Köprülü Library

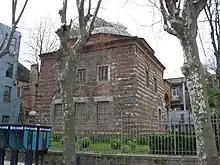
Back side of the library

The Köprülü Library was the first example of an independent library structure in Istanbul. It is located in a garden, whose three sides are surrounded by streets and is constructed with alternating stones and bricks. It is covered by a dome placed on an octagonal rim on the outside with a pendentive square plan. The arcade part, which is reached by a four-step staircase in the western section of the library, was moved to the front and has assumed a T-shape. There is a diamond-shaped head placed on top of six marble pillars, spire arch arcade is covered with four domes. The library is accessed through a low-pitched door in the central axis of the arcade.